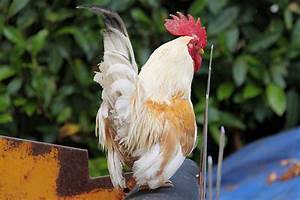
Label: gallina